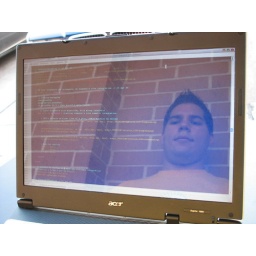
Yes, my laptop screen is that reflective. Which is awesome at night and sucktastic in bright sunshine.